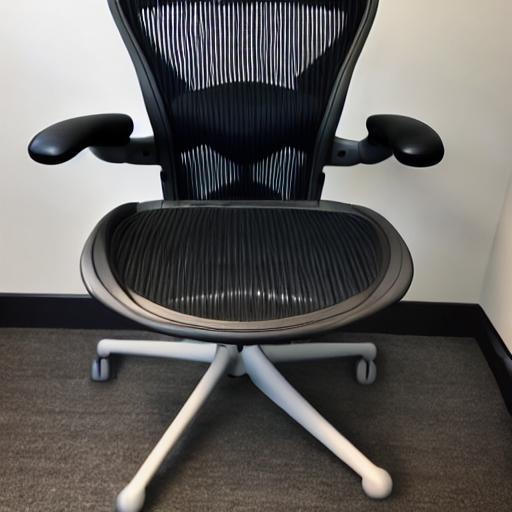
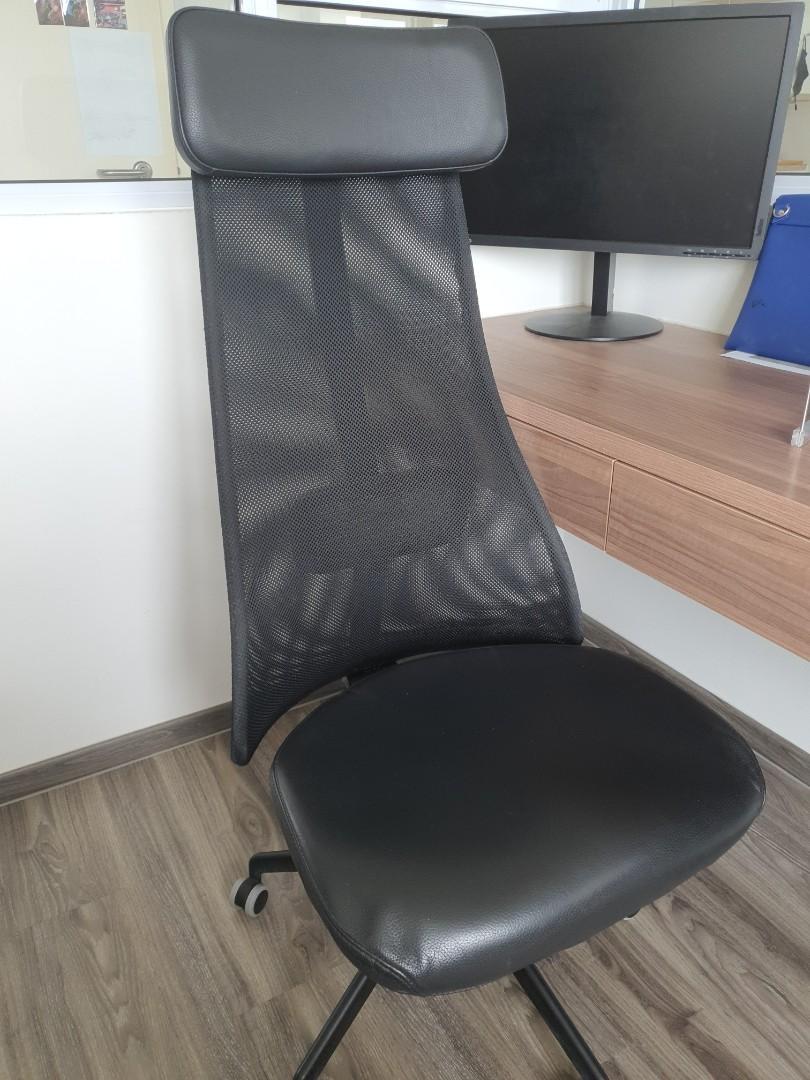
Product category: items_chair
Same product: no